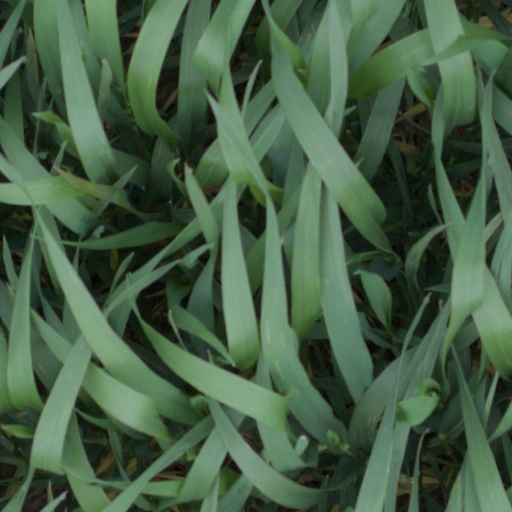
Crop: wheat